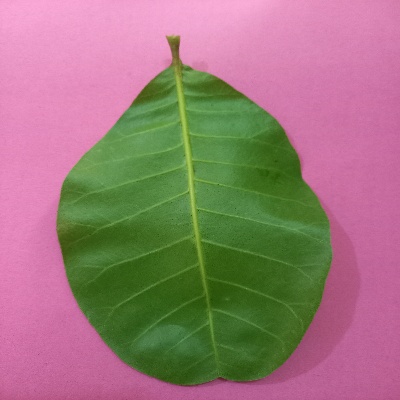
Crop: Cashew
Condition: healthy